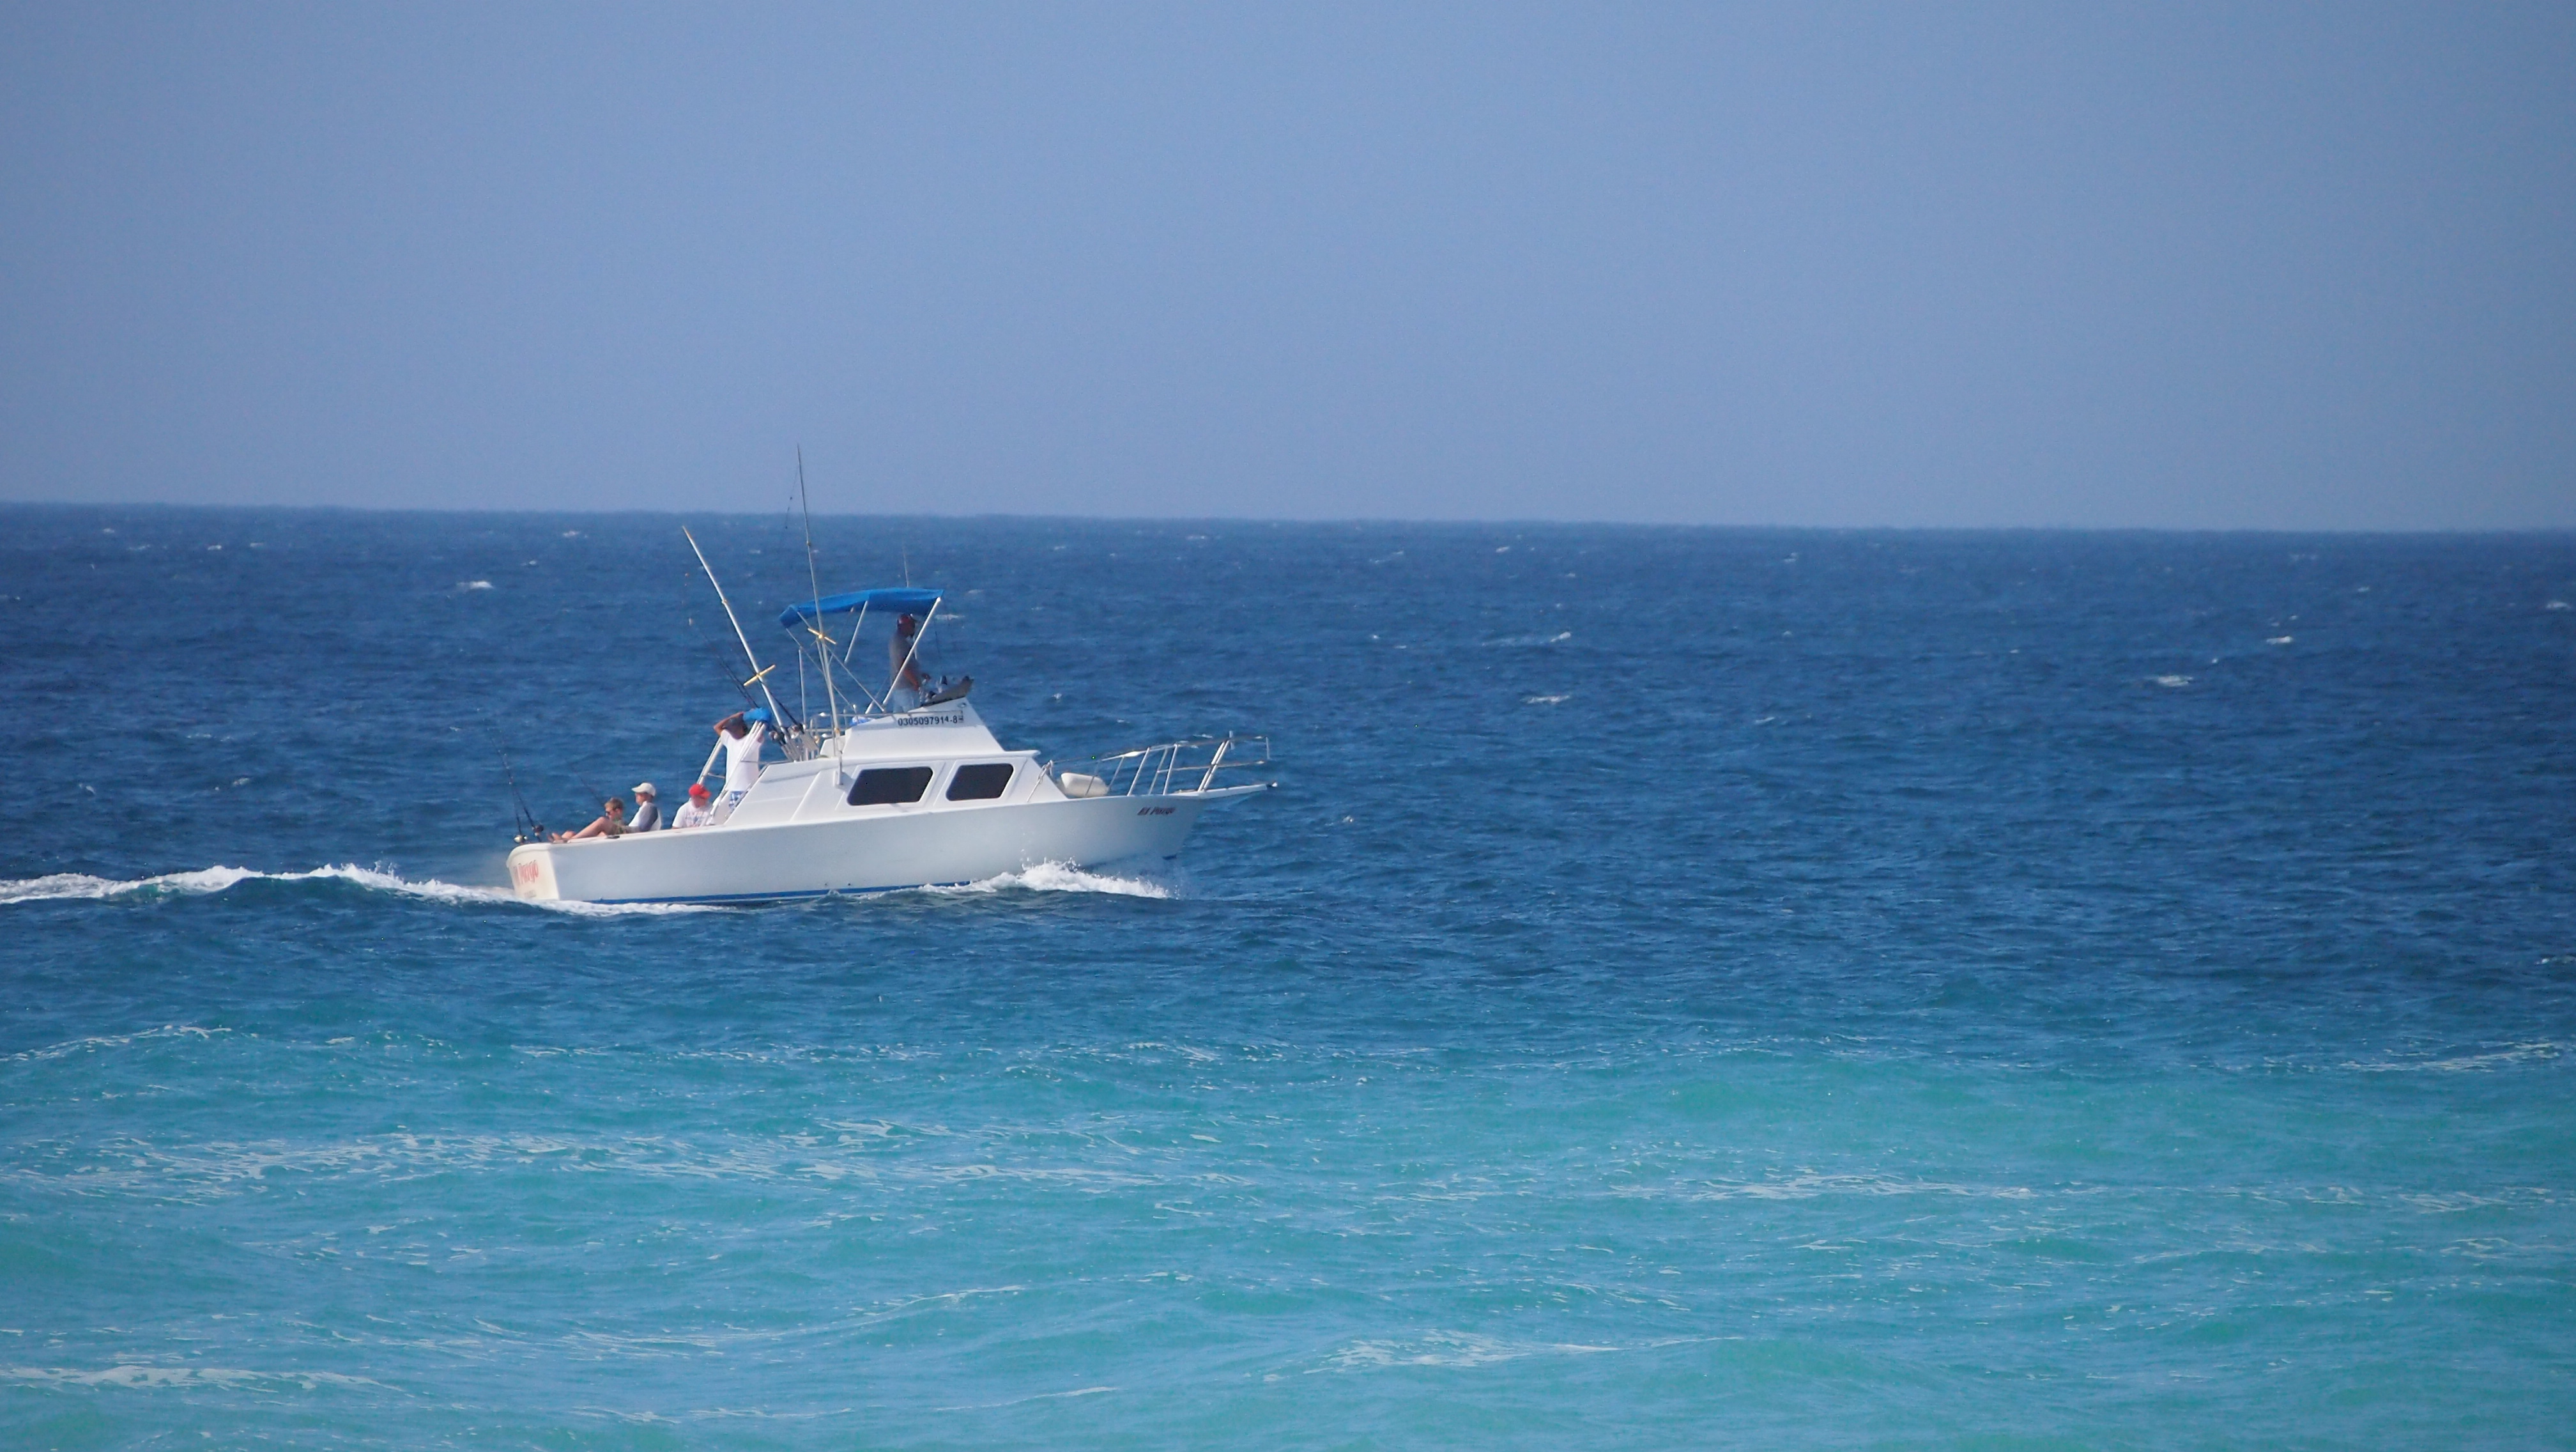
beach, sea, coast, water, sand, ocean, boat, vacation, vehicle, sailing, yacht, trip, family, creativecommons, fun, san, boating, mexico, los, watercraft, dreamsresortspa, cabos, cabo, lucas, fishing vessel, passenger ship